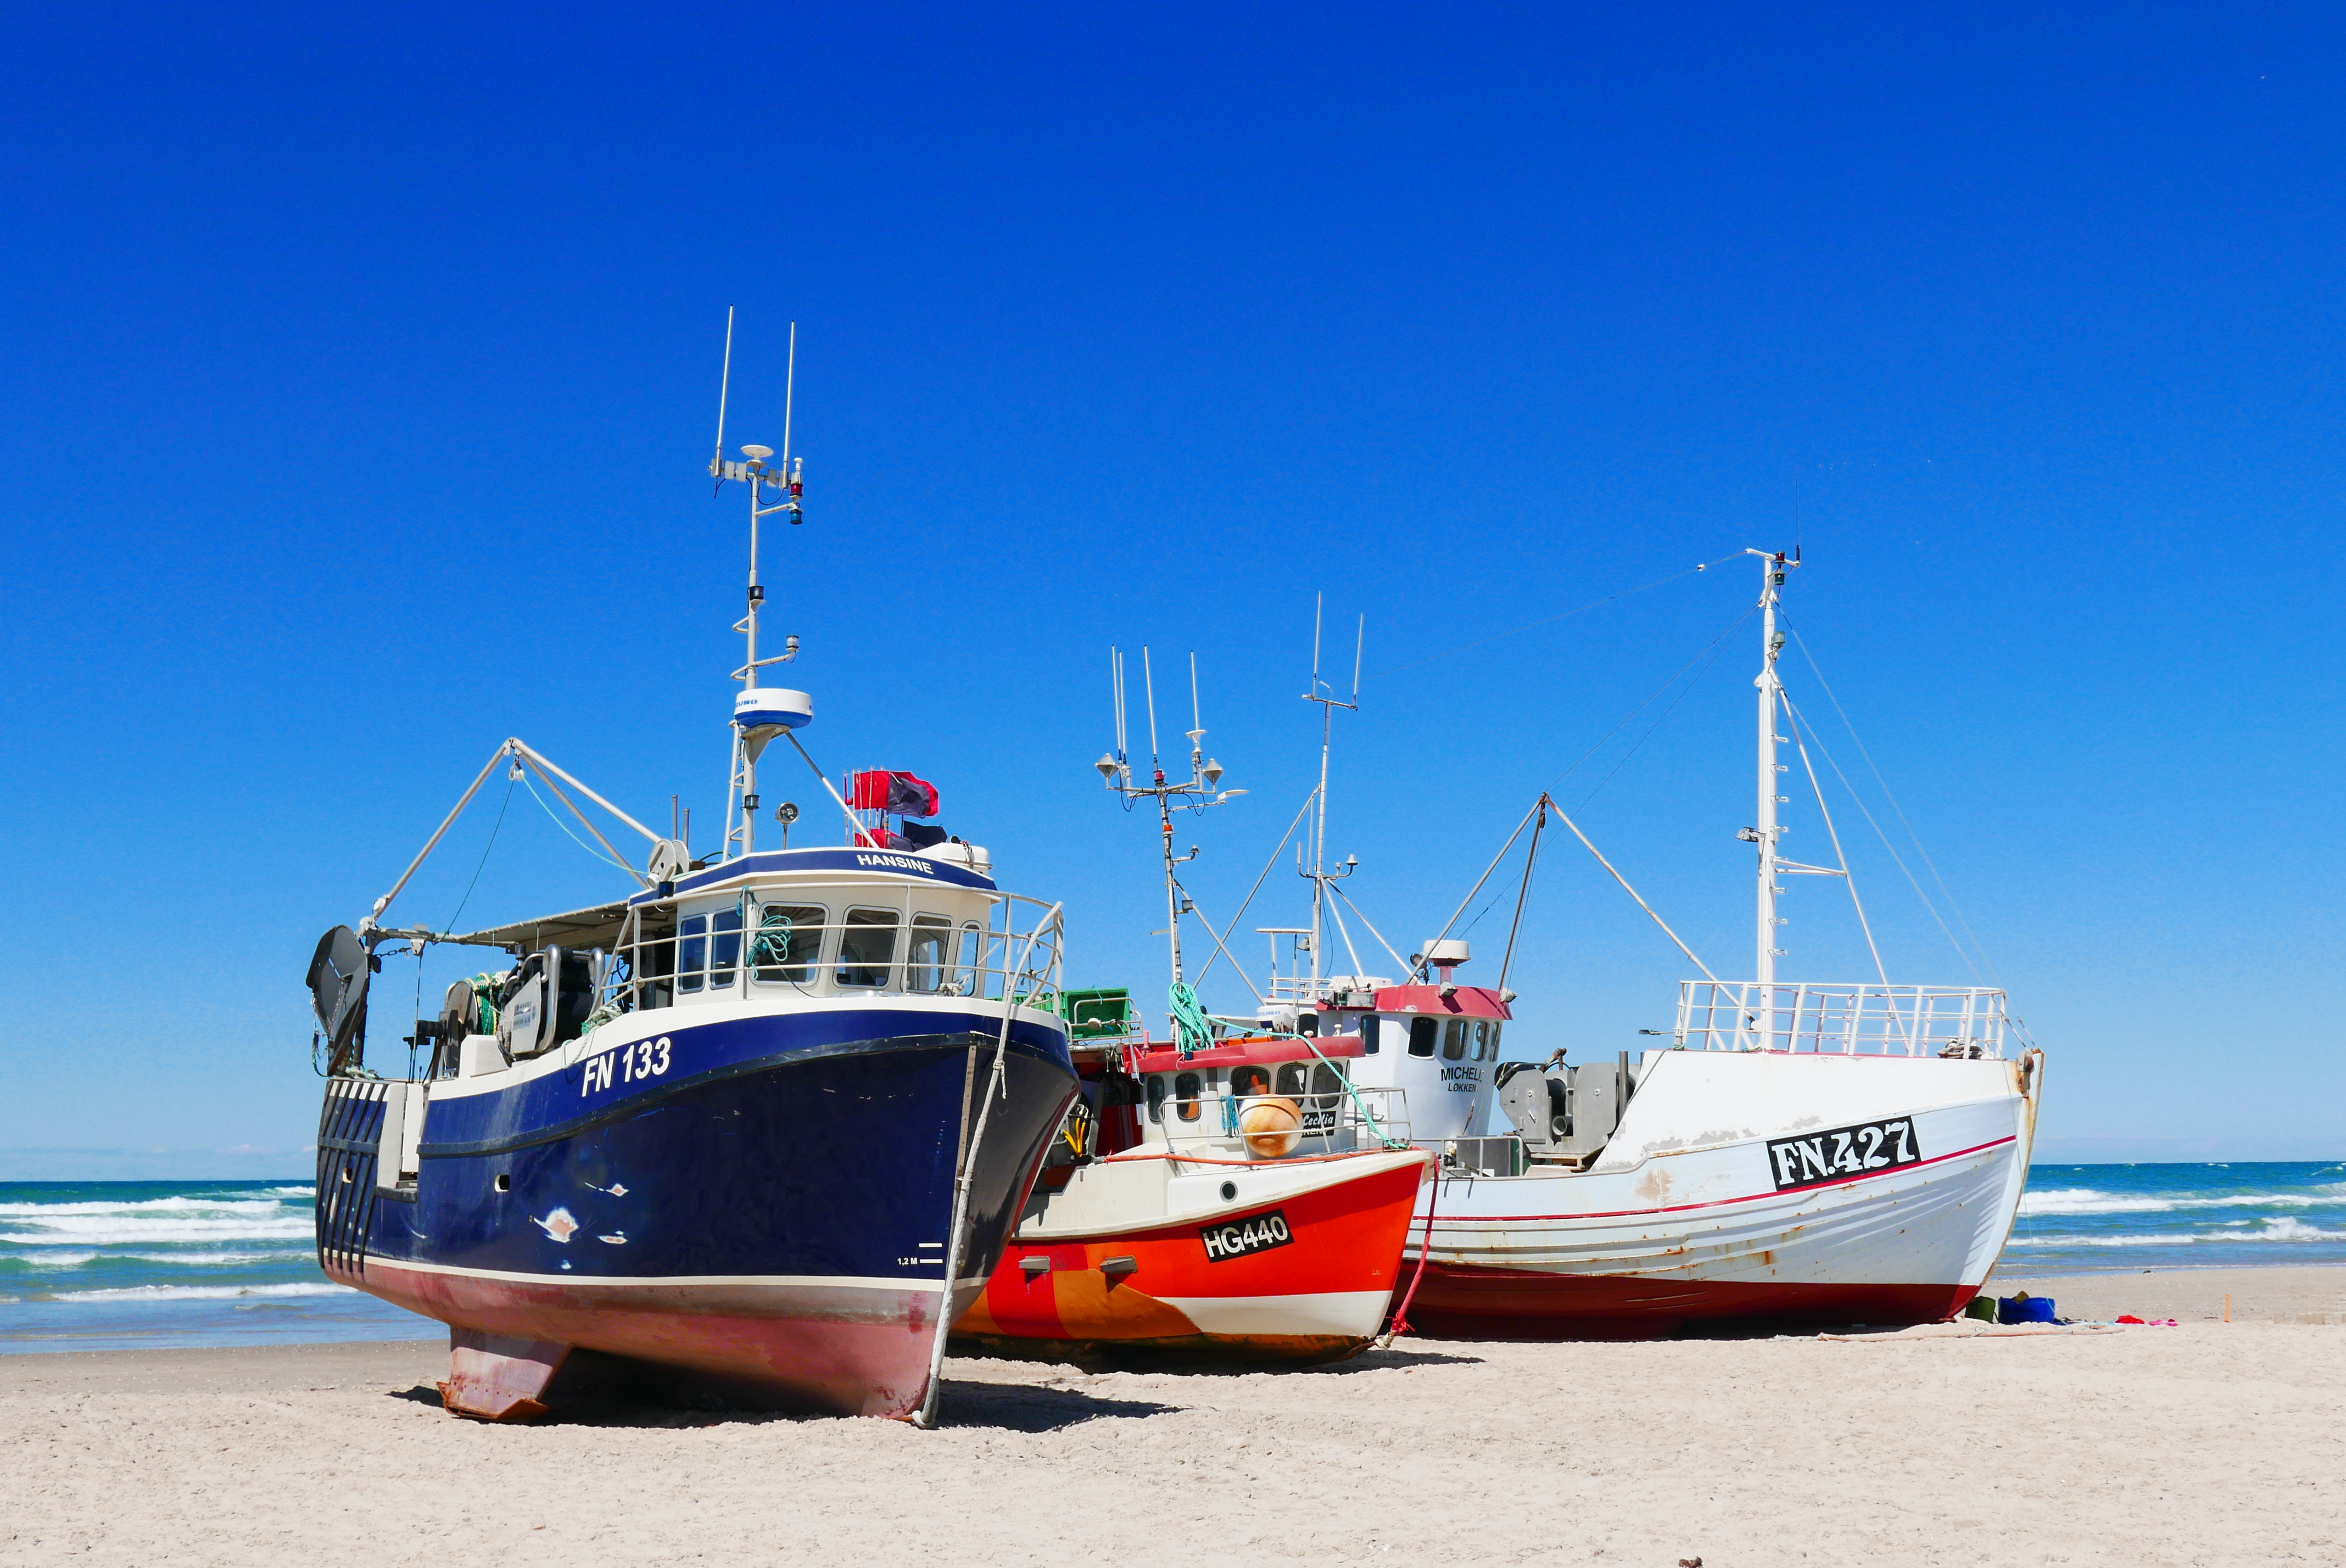
Loenstrup, northsea, danmark, boats, beach, fishing cutter, water, sky, boat, blue, watercraft, vehicle, naval architecture, ship, lifebuoy, horizon, travel, liquid, Marine electronics, water transportation, ocean, landscape, electric blue, arctic, mast, port, coast, freight transport